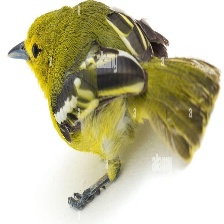
Species: COMMON IORA
Scientific name: AEGITHINA TIPHIA